Monster Hunter Rise

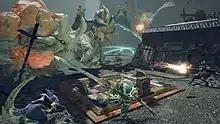
Hunters defending themselves from monsters in the new Rampage mode. One hunter using a Wirebug (in bright blue) in combat can be seen in the center.

As with previous "Monster Hunter" titles, "Monster Hunter Rise" has the player take the role of a Hunter, tasked with slaying or capturing large monsters using a variety of weapons, tools, and environmental features to damage and weaken them while surviving their attacks. Successful completion of the offered quests provides loot, typically in the form of various monster parts from the monster, which are used to forge new armor and weapons that can be used to take on more powerful monsters, forming the series' notable core loop. Several of the series' monsters return along with a host of new monsters developed for "Rise". All fourteen weapon types that have been present in both "Monster Hunter Generations" and "World", which mix archetypes of swords, shields, staves, bows, and guns, are present in "Rise".